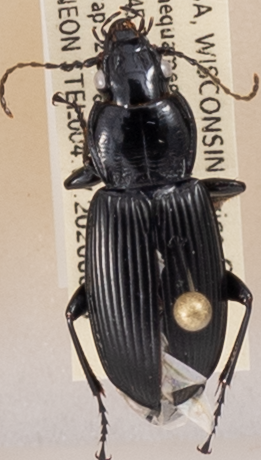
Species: Pterostichus melanarius melanarius
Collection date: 2020-08-25
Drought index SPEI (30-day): -0.528
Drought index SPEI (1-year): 2.09
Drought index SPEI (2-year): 2.09